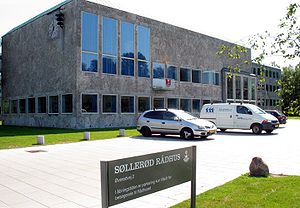
Søllerød Kommune
Søllerød Rådhus
Søllerød Kommune var indtil 2007 en kommune der omfattede følgende byer eller byområder: